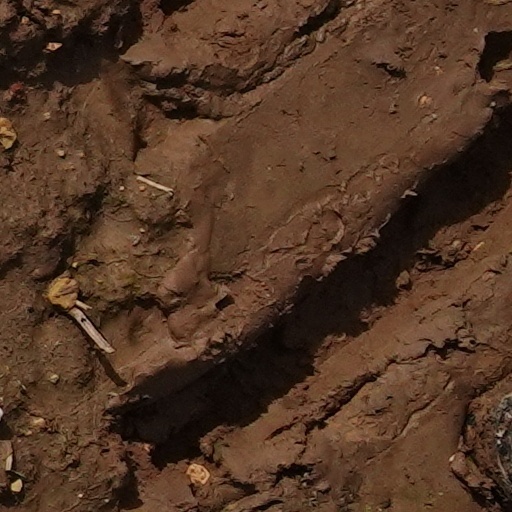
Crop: wheat